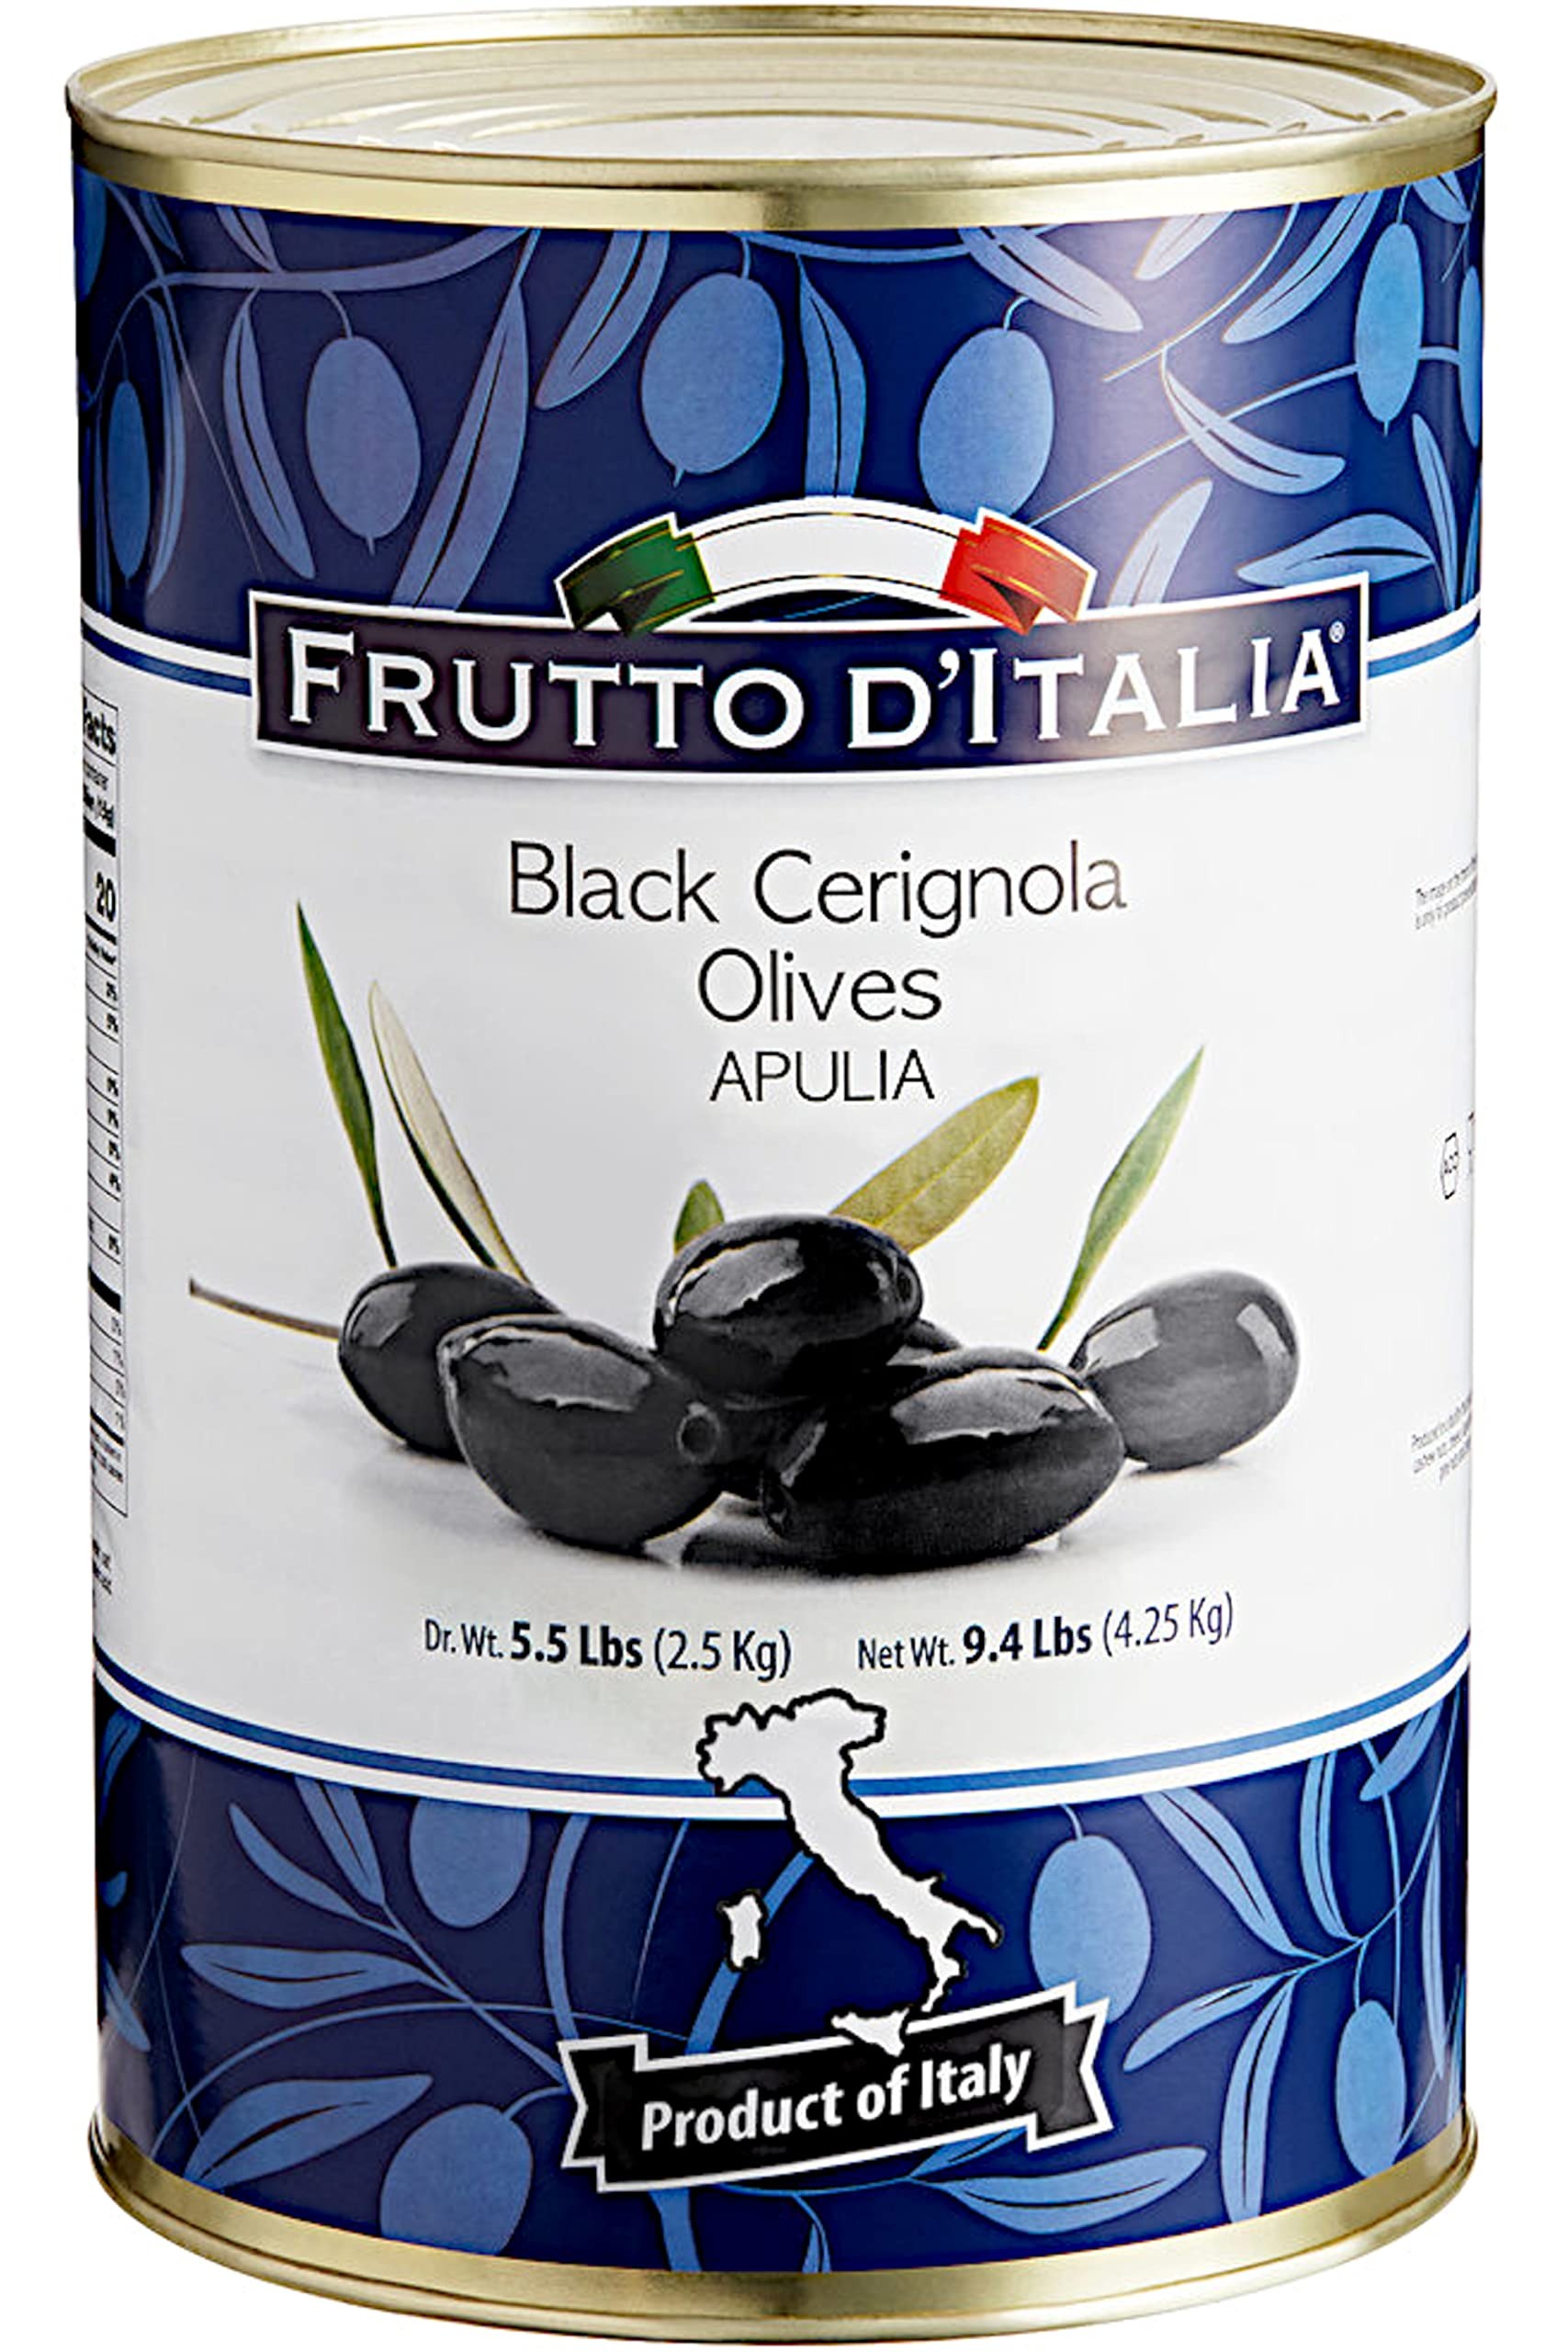
Item Name: Frutto D'Italia, Italian Black Cerignola Olives, (4.25 Kg) 9.4 lbs
Bullet Point: Impress Your Guests When Serving The Perfectly Balanced Flavor and Texture of These Frutto d'Italia Black Cerignola Olives
Product Description: Black Olives
Value: 140.8024
Unit: Ounce

Price: 36.49